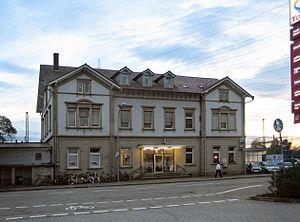
La gare de Wörth (Rhein), en allemand Bahnhof Wörth (Rhein), est une gare ferroviaire allemande, située à Wörth dans le land de la Rhénanie-Palatinat.